Tippah County, Mississippi

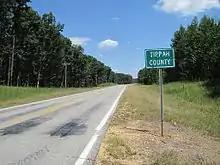

According to the U.S. Census Bureau, the county has a total area of , of which is land and (0.5%) is water.